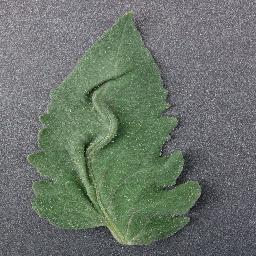
Label: Tomato___healthy